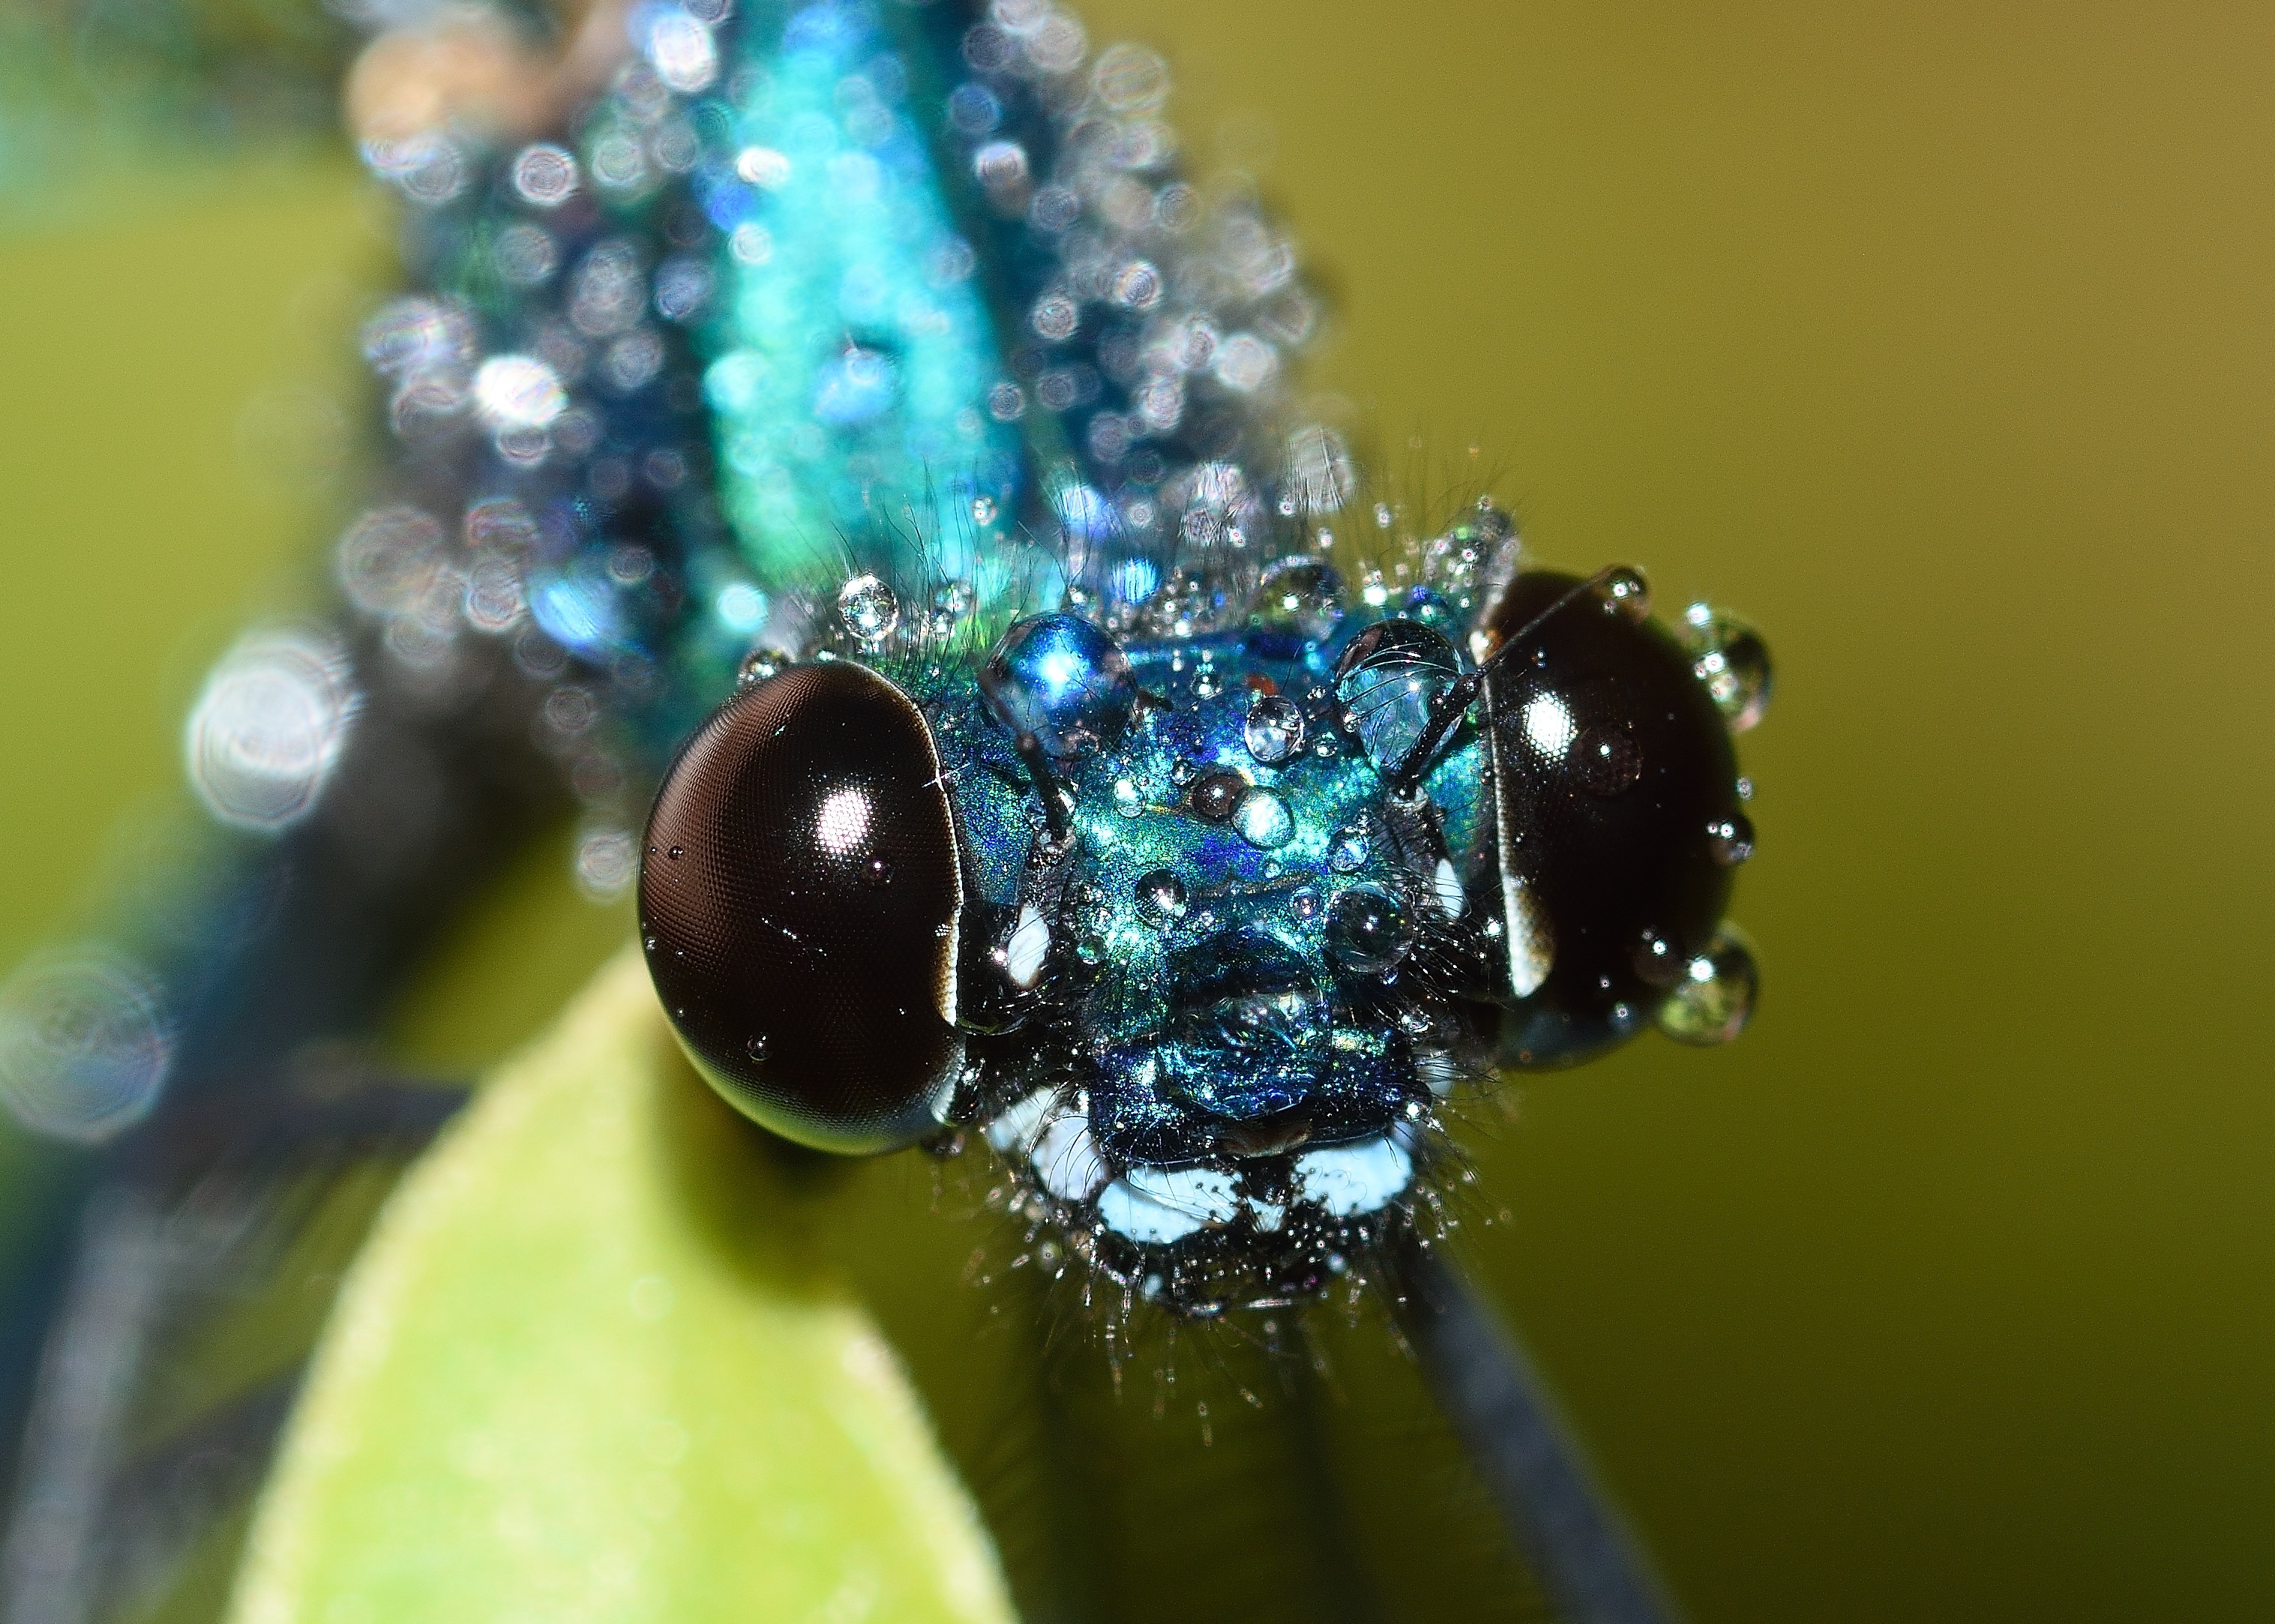
photography, rain, flower, green, insect, macro, fauna, invertebrate, close up, jewellery, maid, beetle, macro photography, splendens, dragonflies, calopteryx